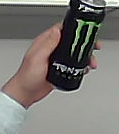
Product: monster_energydrink